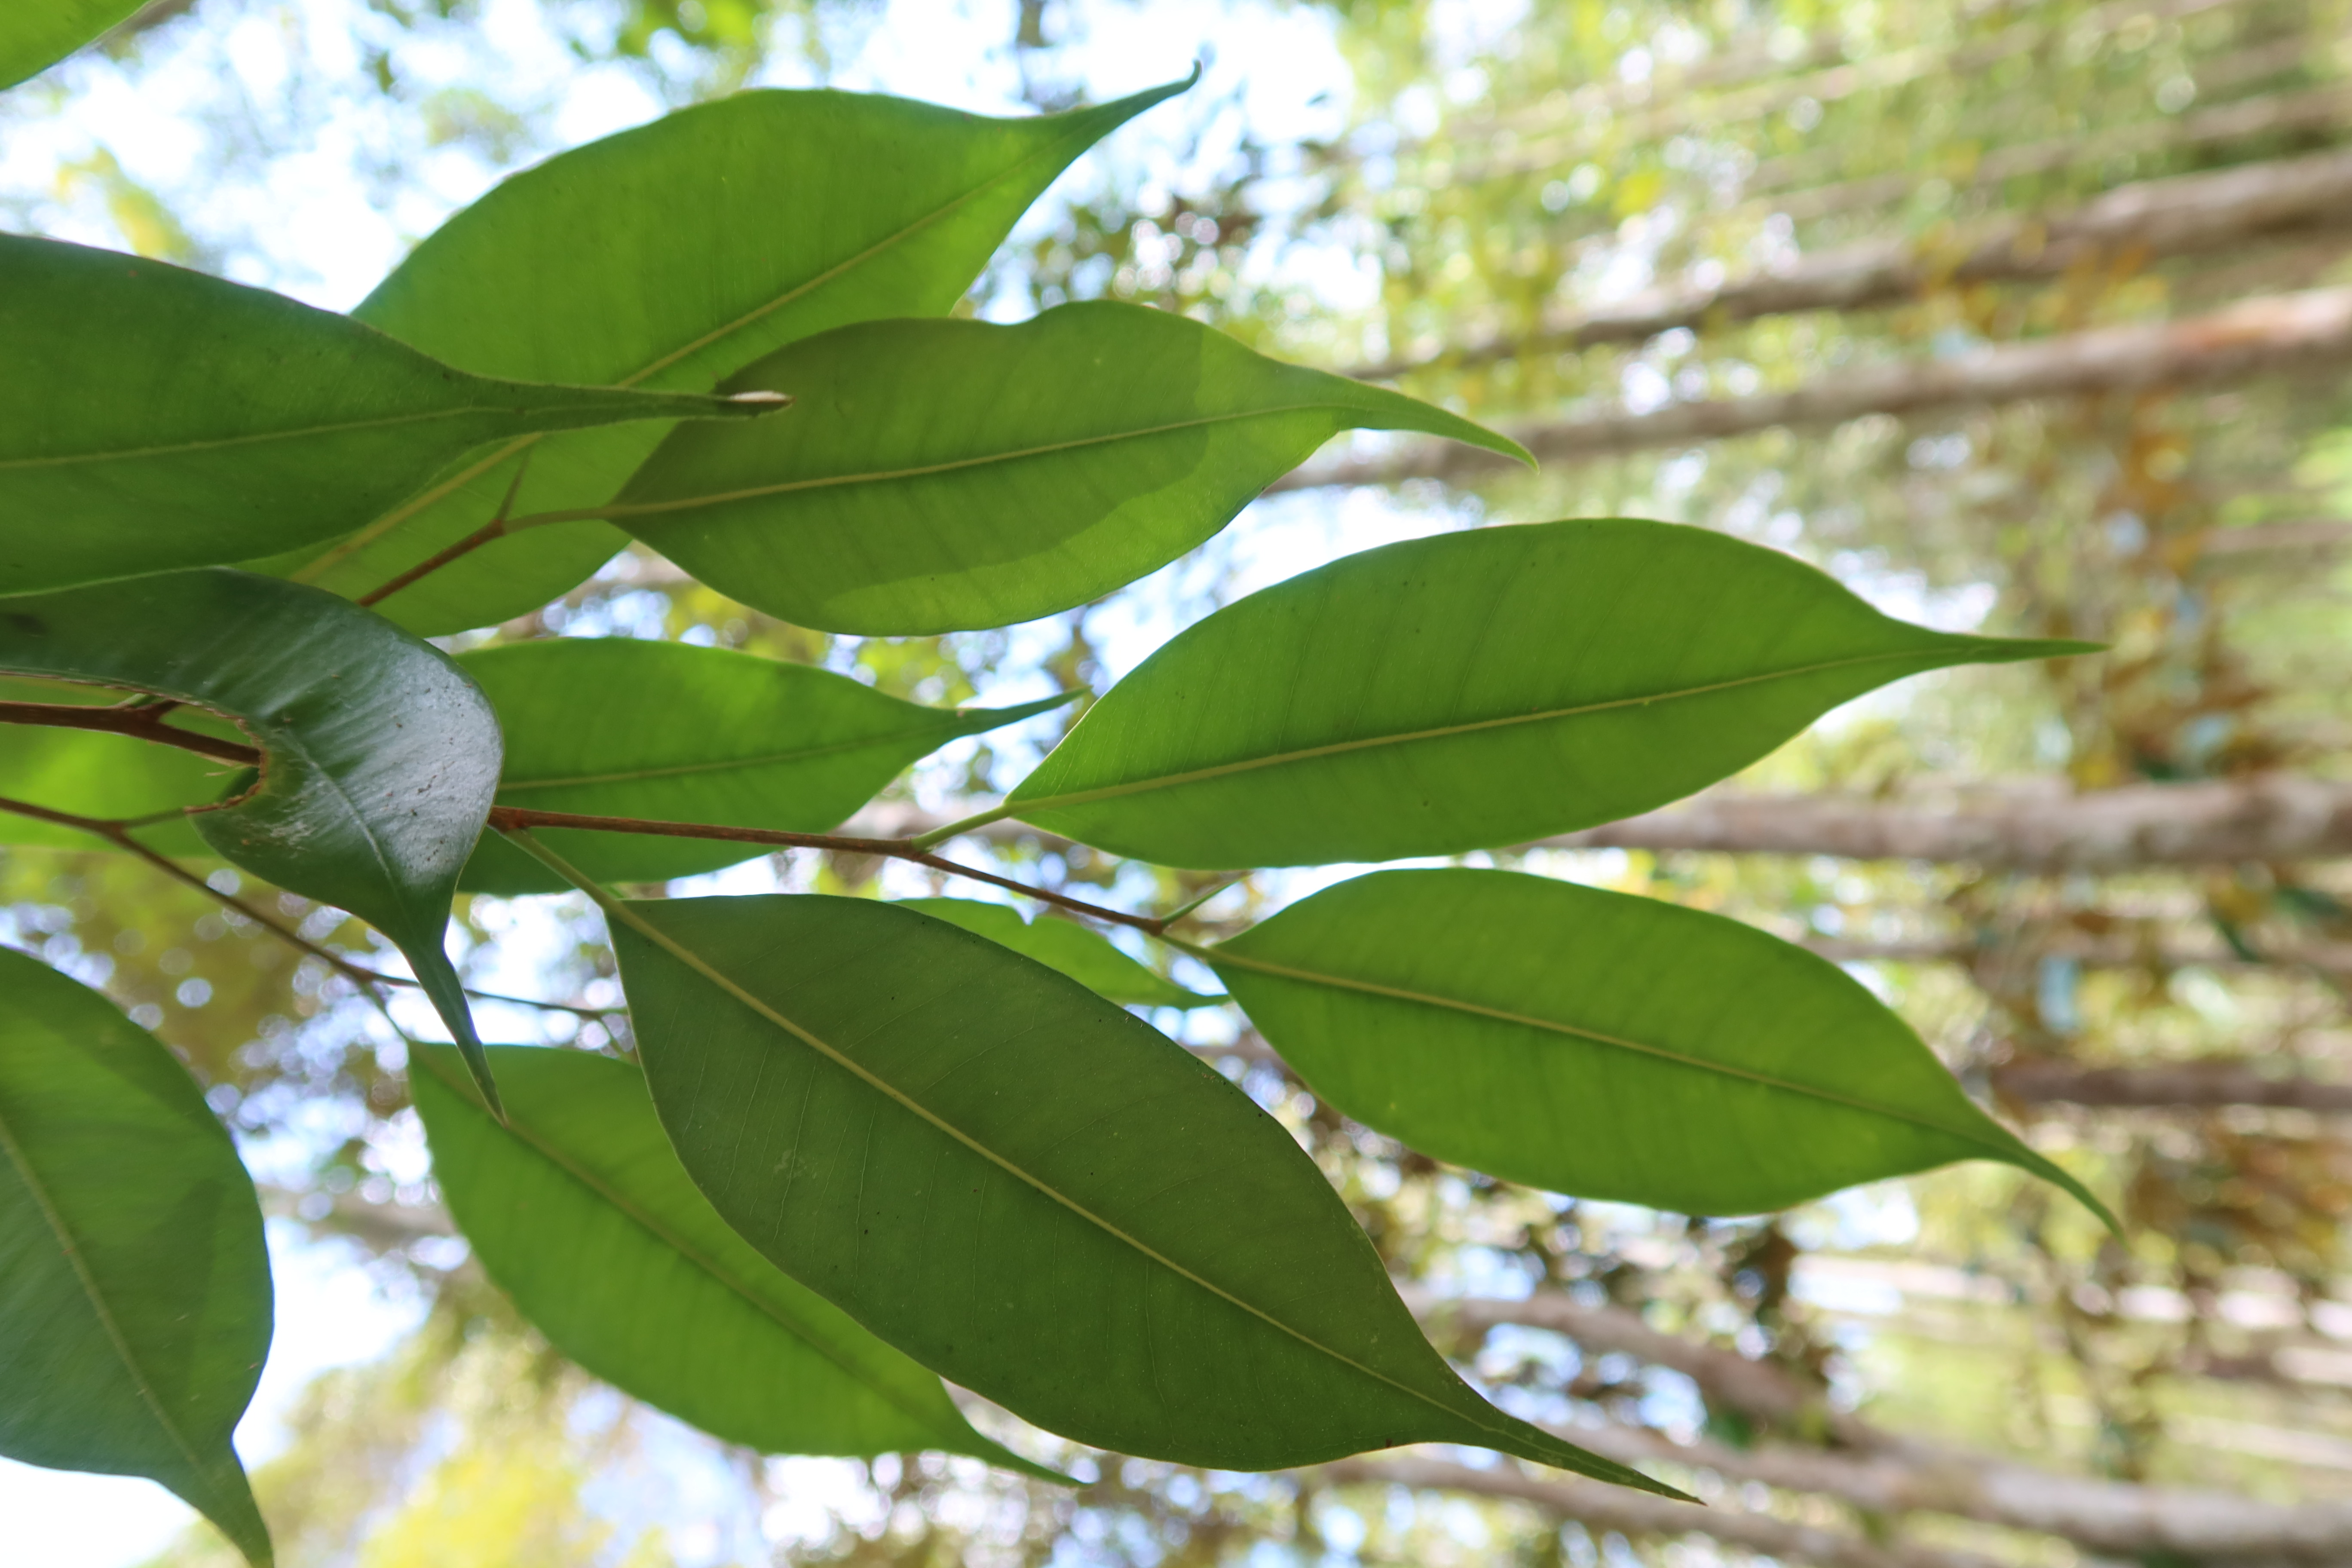
Label: Healthy